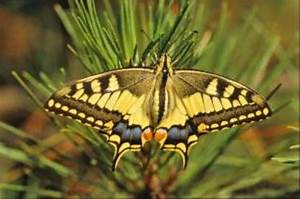
Label: farfalla